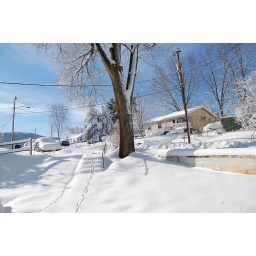
front yard and my car lay under a blanket of the white shinning snow.